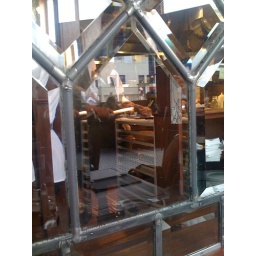
Spying through the leaded glass at our table at the cutting of meat in the kitchen.